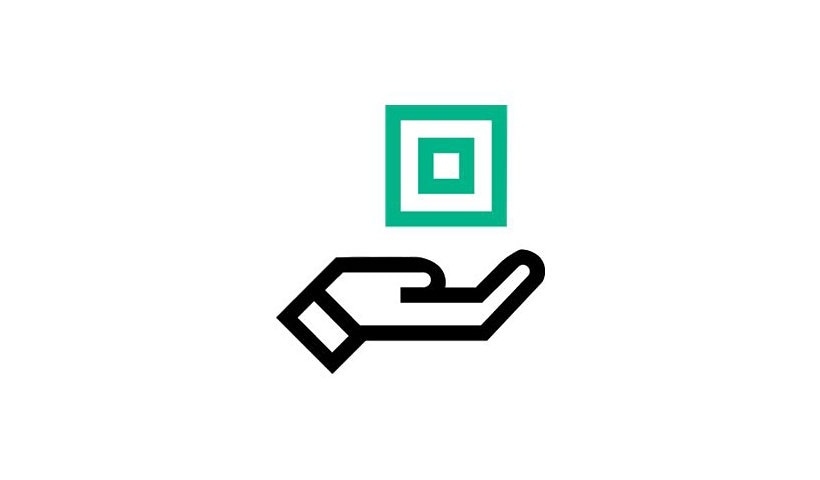
HPE Foundation Care Software Support 24x7 - technical support - for Aruba ClearPass New Licensing Entry - 3 years
TECH SPECS: Overview + Description: HPE Aruba ClearPass and Central solutions provide secure network access control, policy management, and unified visibility across devices and users. Licenses cover access, onboarding, endpoint compliance, and support services for both virtual and physical deployments. Software Specification + Main Type License Sub Type Online & appliance based services License Specification + Package 1/p> Installation Type locally installed Product Information + Brand HPE Category Online & appliance based services
Brand: GSV
Category: Software > Computer Software > Network Software